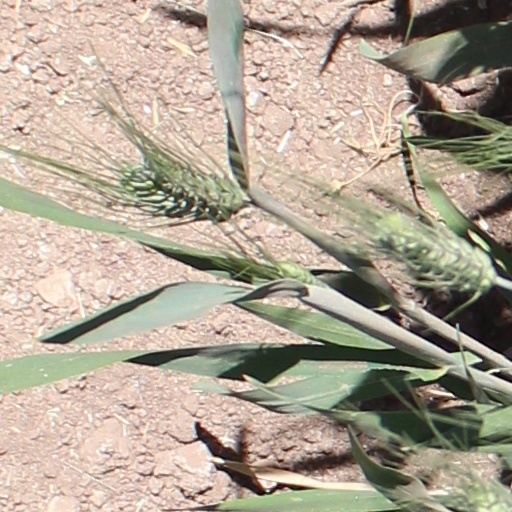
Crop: wheat